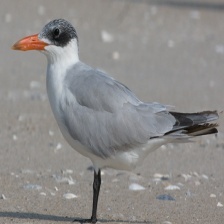
Species: CASPIAN TERN
Scientific name: HYDROPROGNE CASPIA